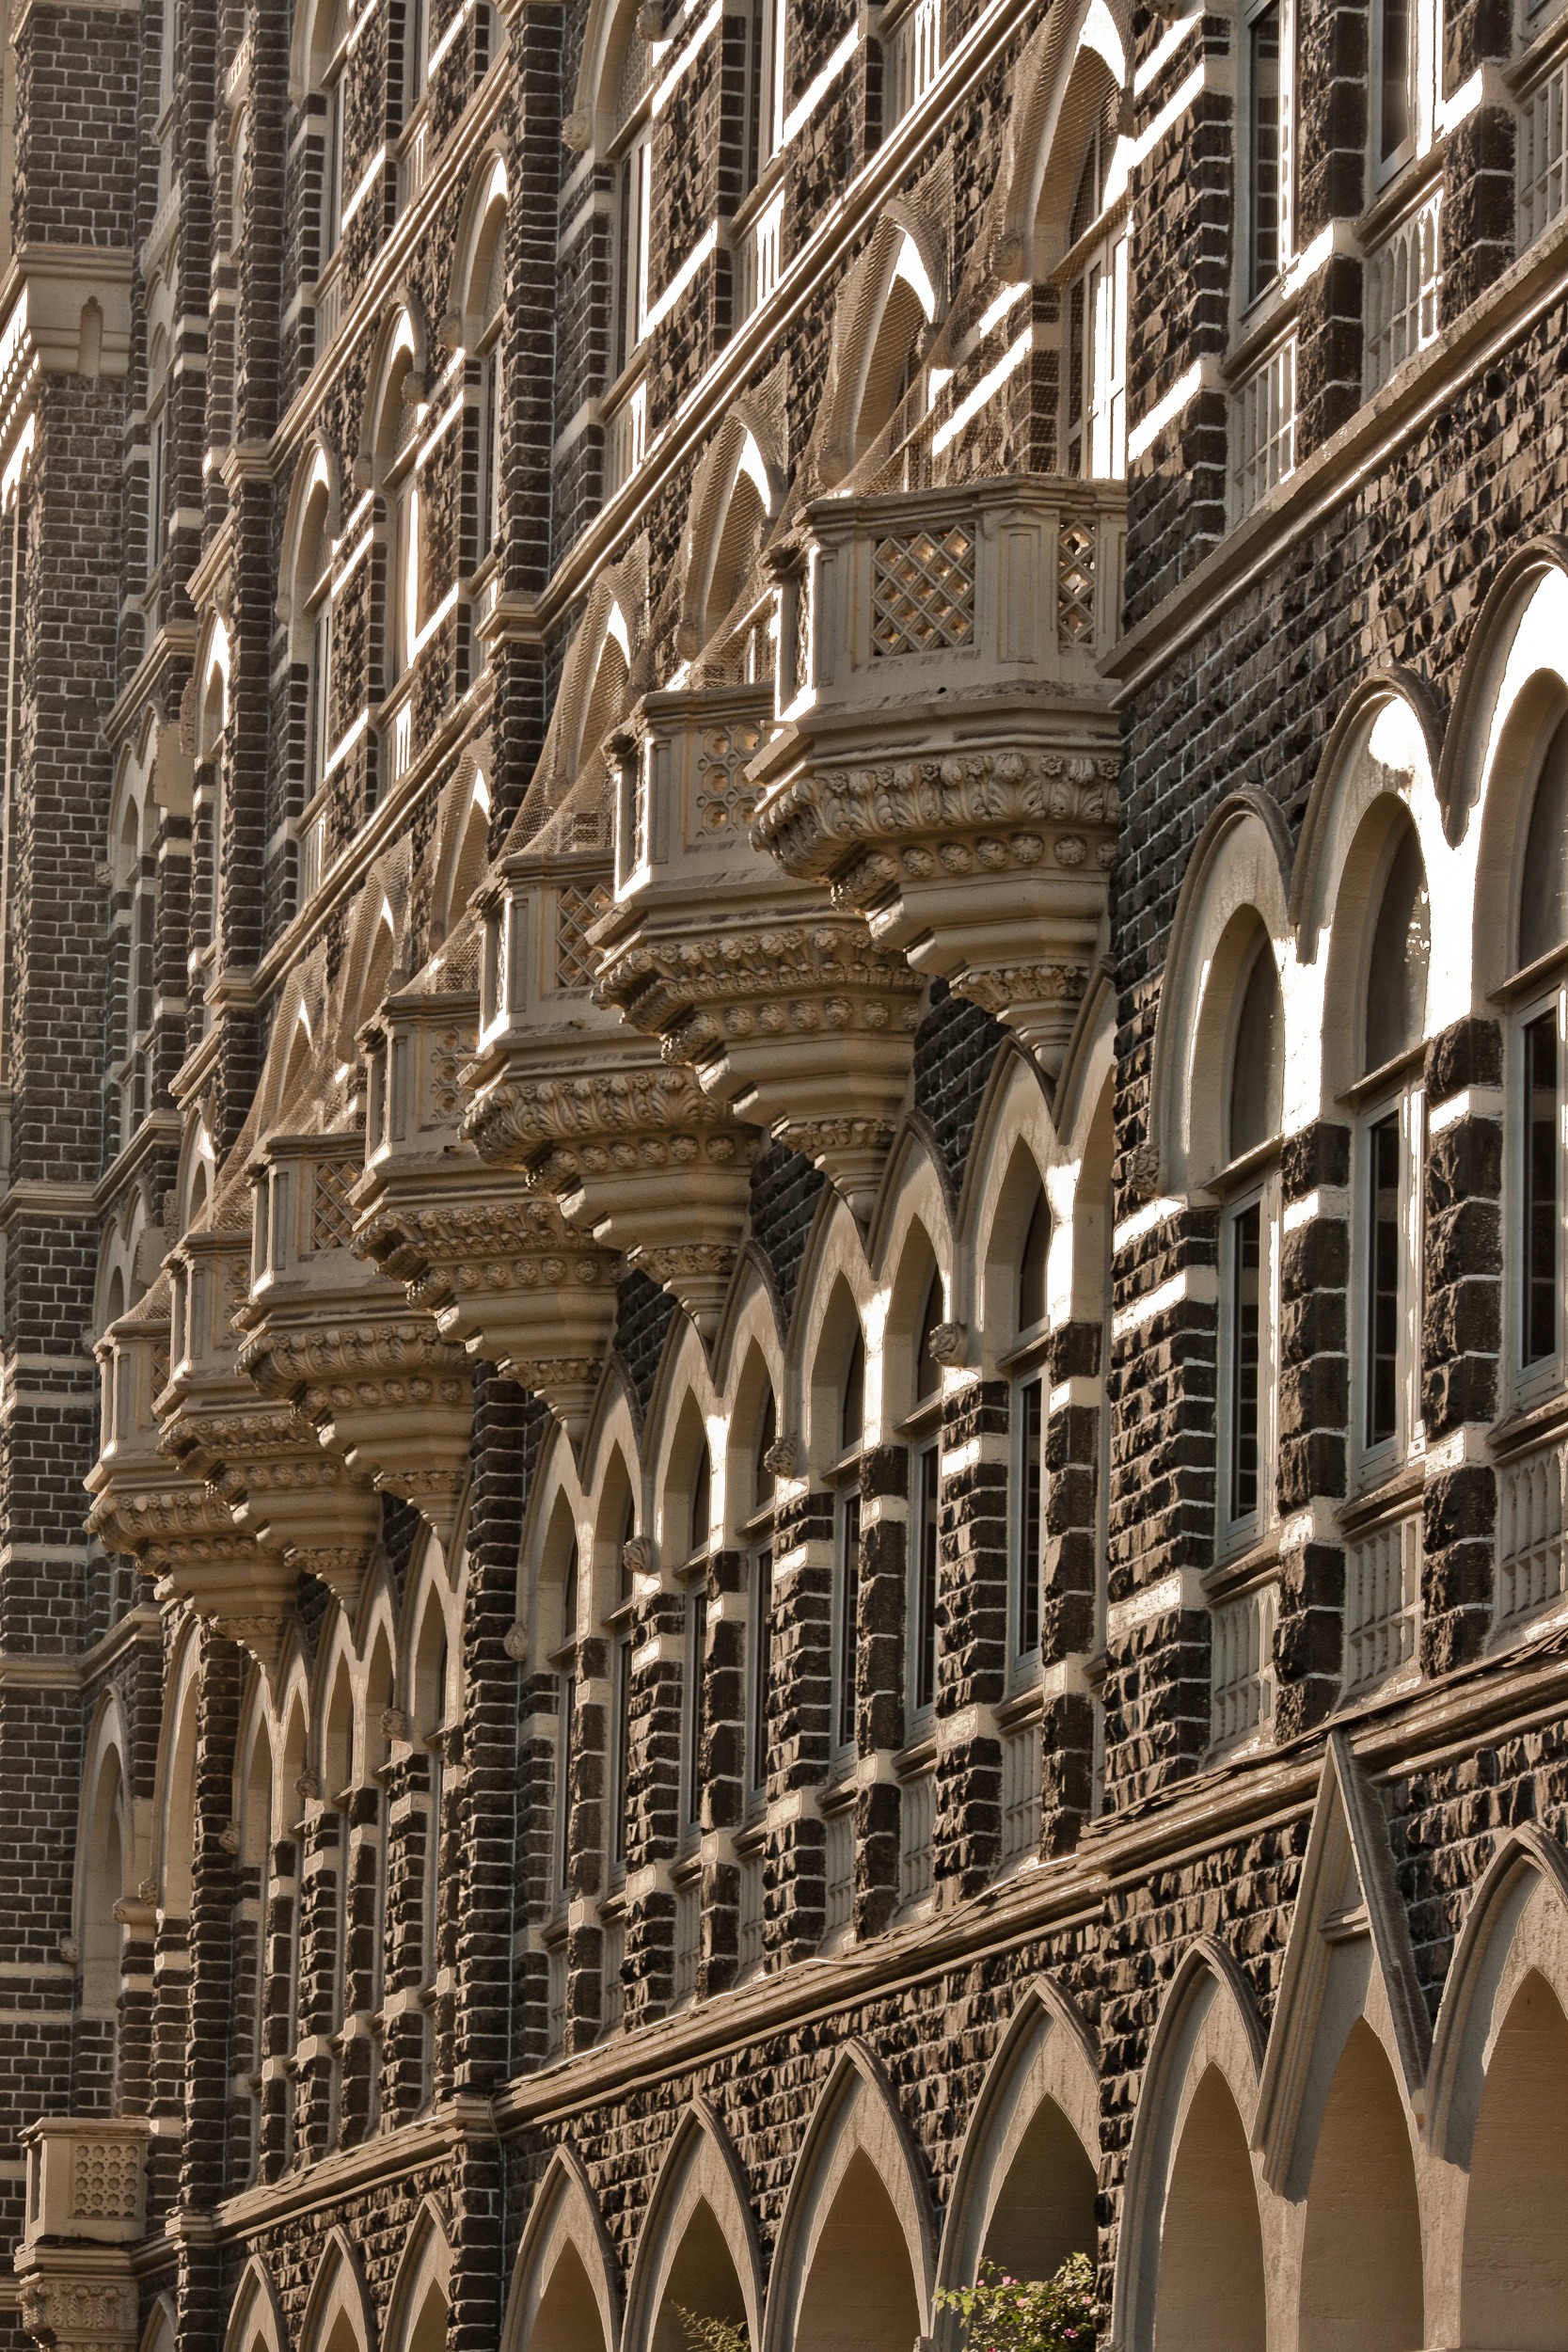
architecture, structure, palace, skyscraper, downtown, column, landmark, facade, hotel, symmetry, balconies, marble, arcade, india, shape, mumbai, metropolis, urban area, ancient history, taj mahal hotel